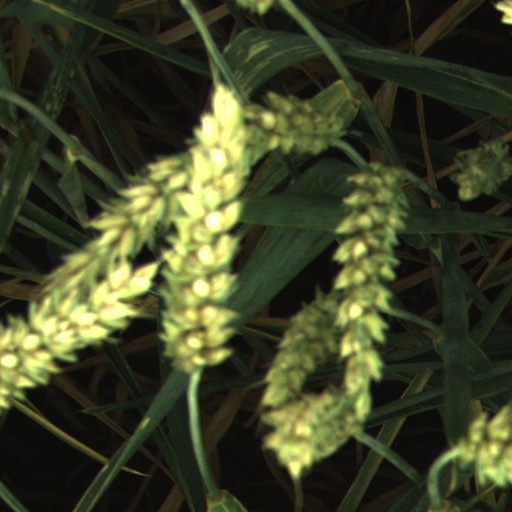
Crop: wheat